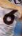
Number: 6